Ladies in Distress

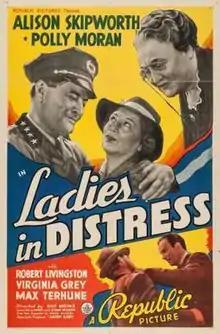
Theatrical release poster

Ladies in Distress is a 1938 American drama film directed by Gus Meins and written by Dorrell McGowan and Stuart E. McGowan. The film stars Alison Skipworth, Polly Moran, Robert Livingston, Virginia Grey, Max Terhune and Berton Churchill. The film was released on June 13, 1938, by Republic Pictures.